Les Poppys

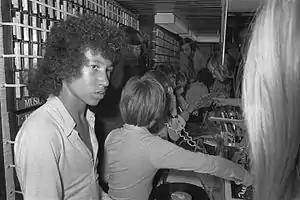
Bruno Polius & Les Poppys (1972)

Les Poppys is a French musical group of 17 children founded 1946 in Asnières, France by Jean Amoureux as "" and renamed to "Les Poppys" in 1970. Francois Bernheim, former singer of the group Les Roche-Martin and artistic director for the record company Barclay, discovered the singers in 1970 and decided to create a group called "Les Poppys", named after the word 'Pop Music'.